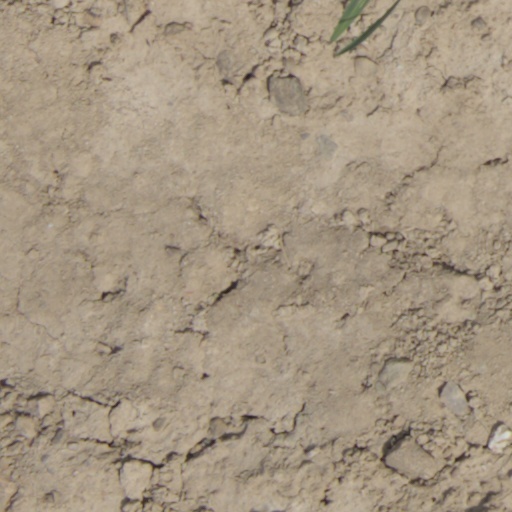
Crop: wheat